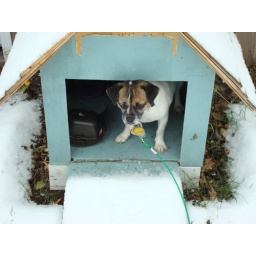
Piper keeping warm in her dog house